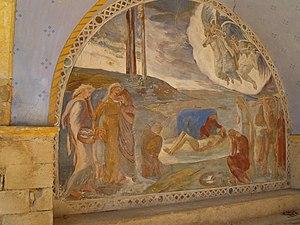
L'Ermitage de saint Pancrace, sur la commune de Grambois, est inscrit aux Monuments historiques. Il se trouve sur le domaine du château de Pradine. Propriété privée, l'édifice ainsi que la chapelle et le cimetière sont interdits d'accès et ne se visitent pas.
Georges Léon Dufrénoy, né à Thiais le 20 juin 1870 et mort à Salles-en-Beaujolais le 9 décembre 1943, est un peintre postimpressionniste français.